Picon (apéritif)

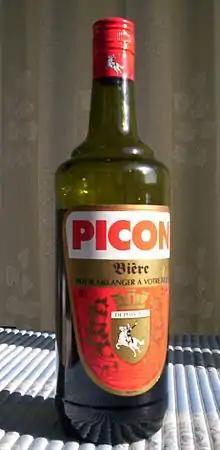
Bottle of 21% ABV Picon Bière

Picon is a caramel-coloured, flavoured bitters drunk as an apéritif, which traditionally accompanies beer in the east and north of France.